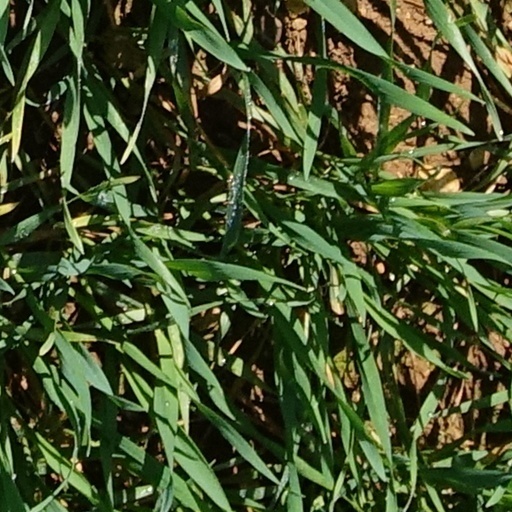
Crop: wheat